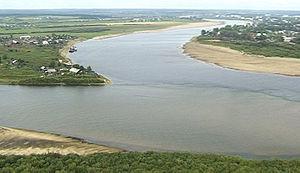
La Soukhona est une rivière de Russie d'Europe et un affluent de la Dvina septentrionale.
La Dvina septentrionale ou Dvina du Nord est un fleuve de 744 km qui coule au nord de la Russie d'Europe sur les territoires des oblast de Vologda et d'Arkhangelsk. Elle se jette dans la baie de la Dvina après avoir formé un delta. Le bassin de la Dvina septentrionale a une superficie de 357 052 km².
L'oblast d'Arkhangelsk est une division territoriale de la Fédération de Russie, ou oblast. Sa capitale administrative est la ville d'Arkhangelsk
La rivière Ioug est un cours d'eau de la partie européenne de la Russie et un affluent de la Dvina septentrionale.
Ievgueni Karlovitch Miller, né Eugen Ludwig Müller, est né le 25 septembre 1867 à Dvinsk, en Lettonie, et décédé le 11 mai 1939 à Moscou.